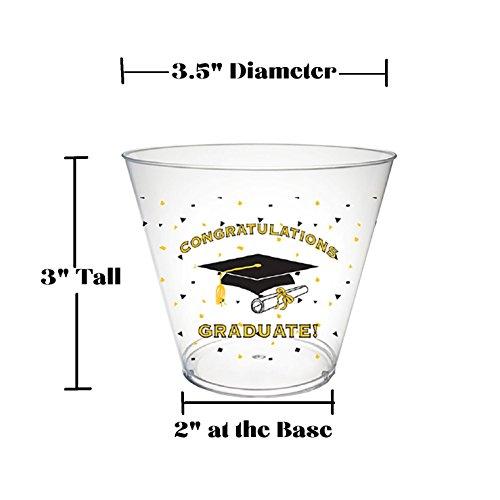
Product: Party Essentials 20Count Printed Hard Plastic 9 Oz Tumbler Party Cups, Graduation
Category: Health & Household | Household Supplies | Paper & Plastic | Disposable Drinkware | Cups
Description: Pack of 20 sturdy hard plastic 9-ounce graduation party cups.
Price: $6.99
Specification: ProductDimensions:3.5x3.5x3inches|ItemWeight:8.2ounces|ShippingWeight:8.2ounces(Viewshippingratesandpolicies)|ASIN:B07CSNWXGZ|Itemmodelnumber:N92094|Manufacturerrecommendedage:2months-8years